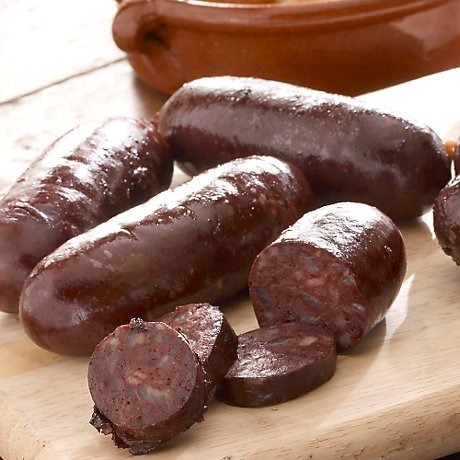
Item Name: Argentinian Style Morcilla Black Sausage with Onions
Bullet Point 1: Unique Argentinian style
Bullet Point 2: Grill until crispy
Bullet Point 3: Great in stews
Bullet Point 4: USDA Inspected
Bullet Point 5: Size - 1 lb/460 g - 4 links
Product Description: Cooked until crispy on the grill, this Argentinian black sausage is a special treat - rich and full of flavor. Morcilla is a traditional component of 'asado' - an Argentinian barbeque. Serve it along side chorizo for a special treat. Grill or fry these Argentinian style sausages until crisp and they're ready to eat. Because of their unique, seasoned flavor, they need no sauce. Try them on a 'morcipan' sandwich using a baguette or crusty roll. They are also great with scrambled eggs, and can be served as a special breakfast sausage. U.S. made.
Value: 16.0
Unit: Ounce

Price: 4.97